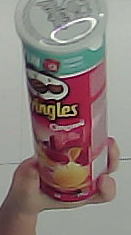
Product: pringles_original